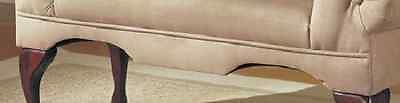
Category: sofa